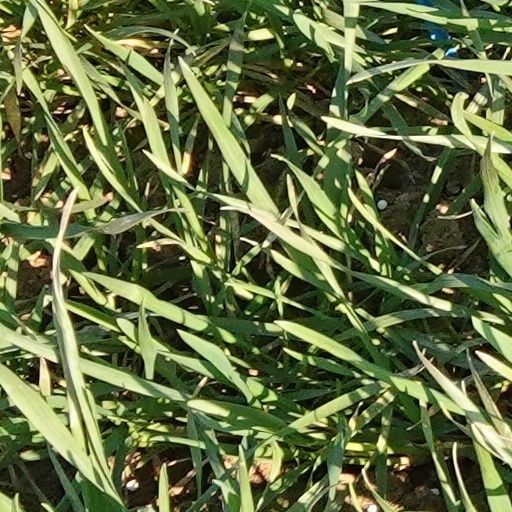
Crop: wheat